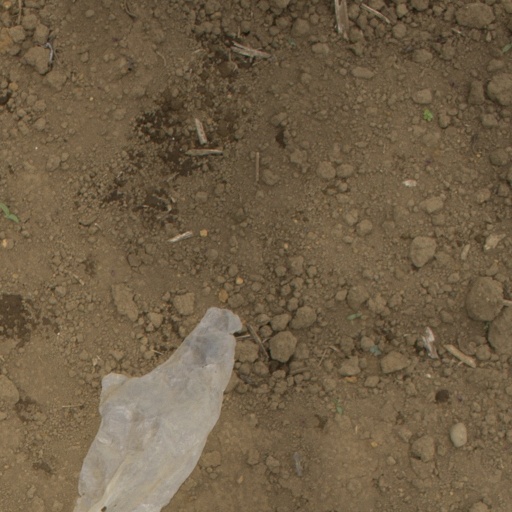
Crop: Jerusalem artichoke